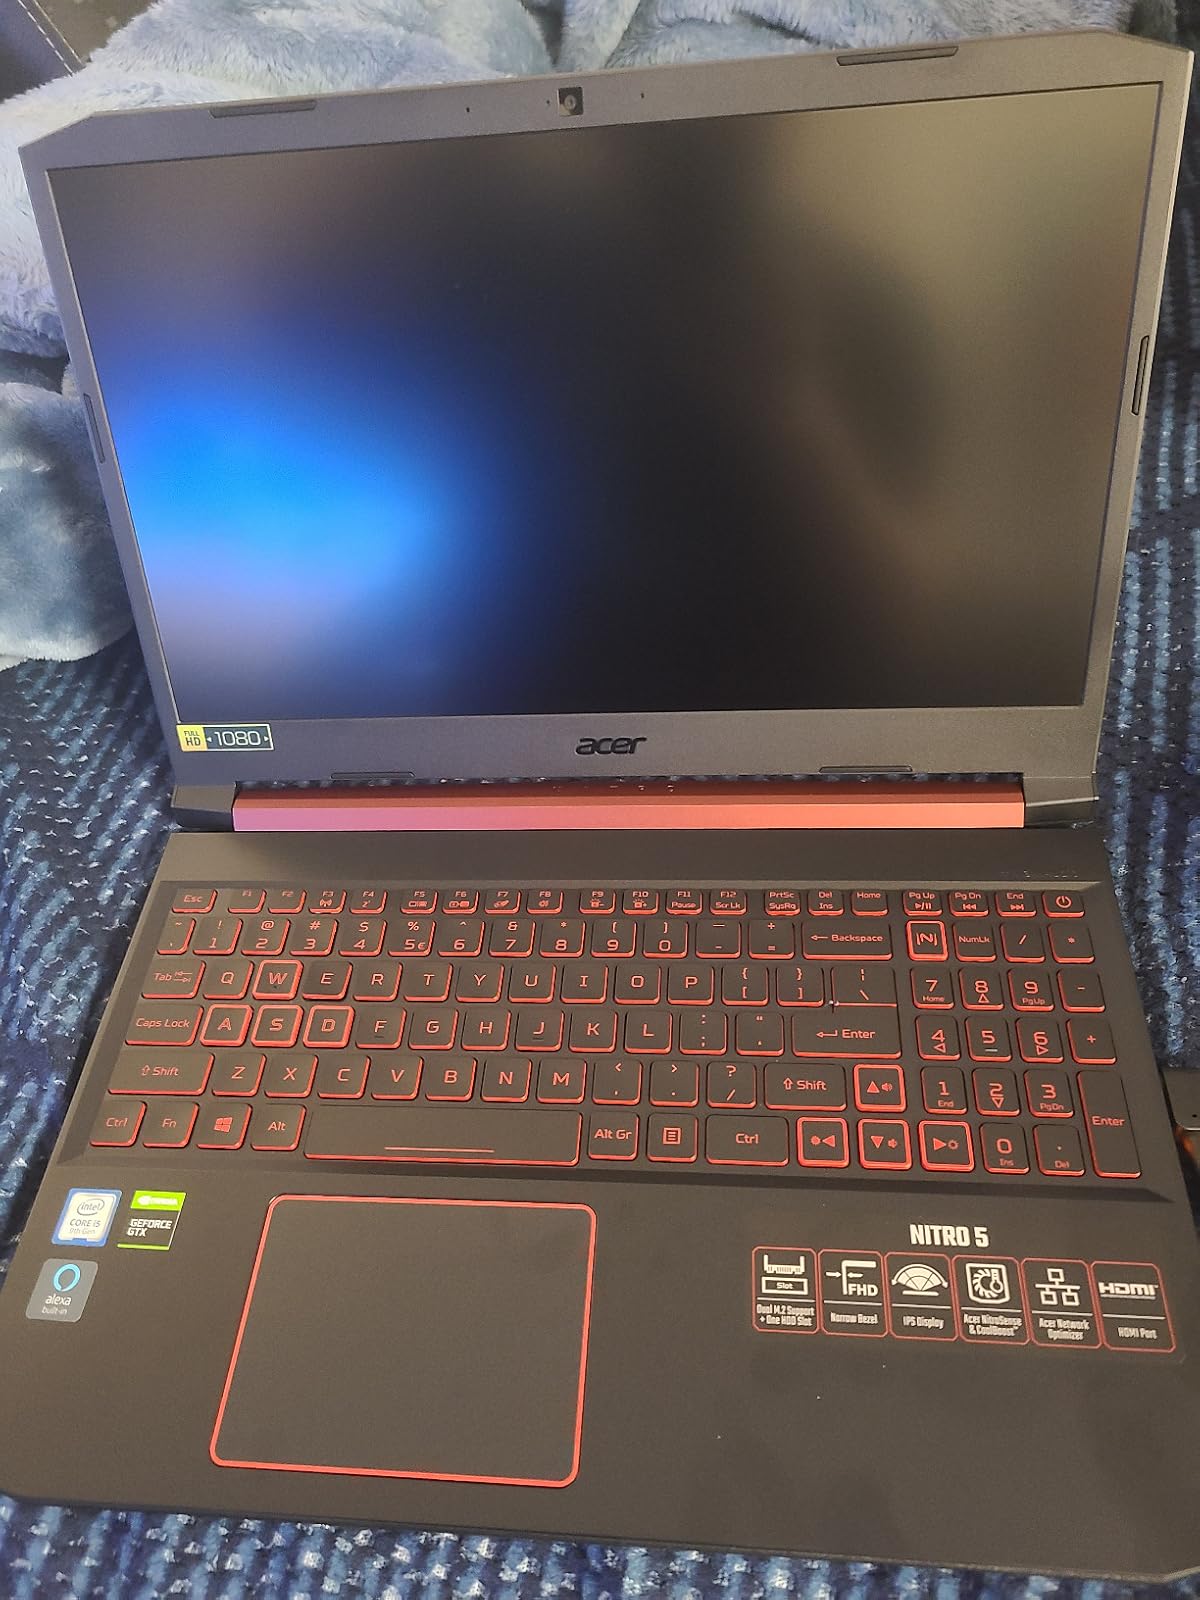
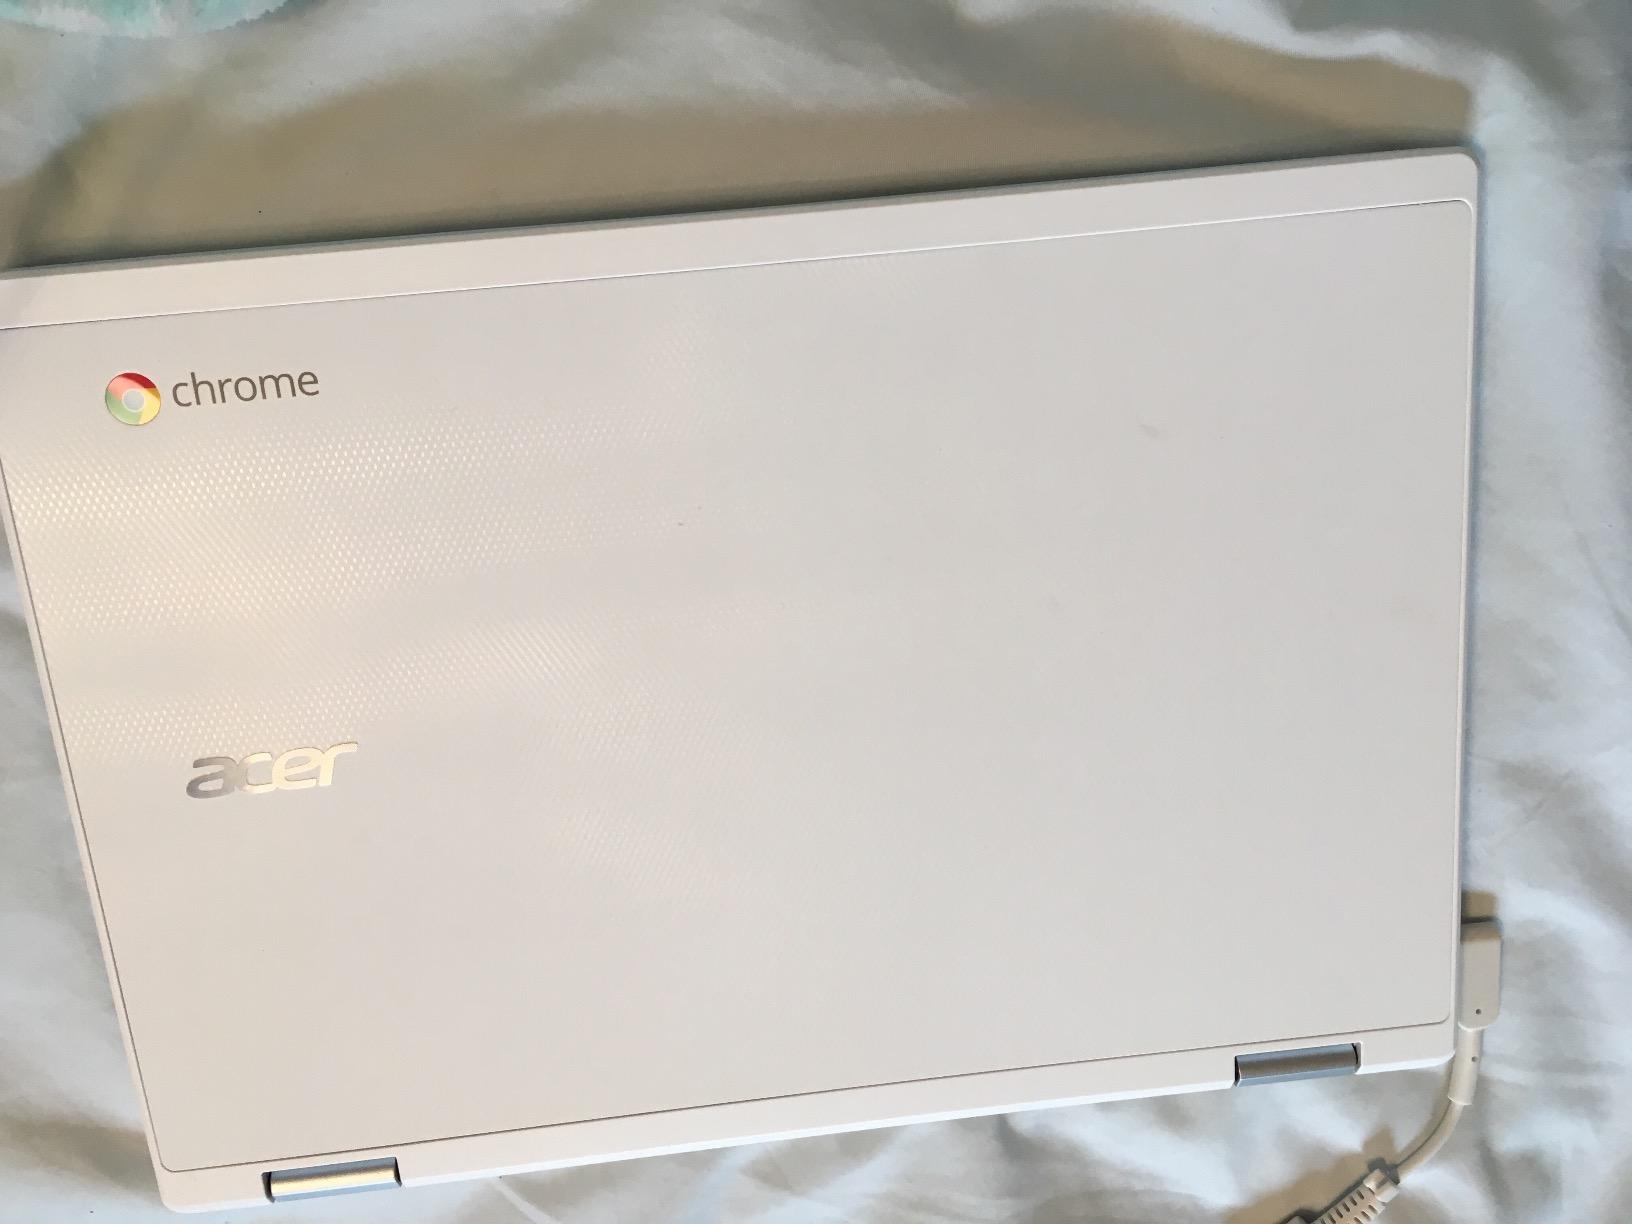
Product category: laptop
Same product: no